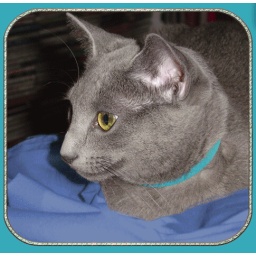
&lt;b&gt;&lt;i&gt;&amp;quot;A sitting cat is always artistic.&amp;quot;&lt;/i&gt;~ a friend&lt;/b&gt;&lt;i&gt;A gif that is a gift... see below because Megumi blinks. &lt;/i&gt;